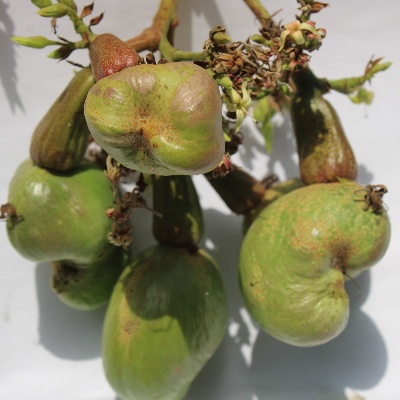
Crop: Cashew
Condition: healthy